Royal Scots Greys

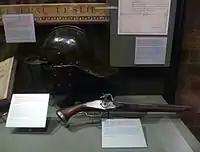
Dragoon's helmet and pistol, mid 17th century Edinburgh Castle

The Royal Scots Greys began life as three troops of dragoons; this meant that while mounted as cavalry, their armament was closer to that used by infantry units. Troopers were equipped with matchlock muskets, sergeants and corporals with halberds and pistols; only the officers carried swords, though Lieutenants were armed with a partisan. The original uniform called for the troopers to wear grey coats, but there is no record of any requirement that the horses be a particular colour.